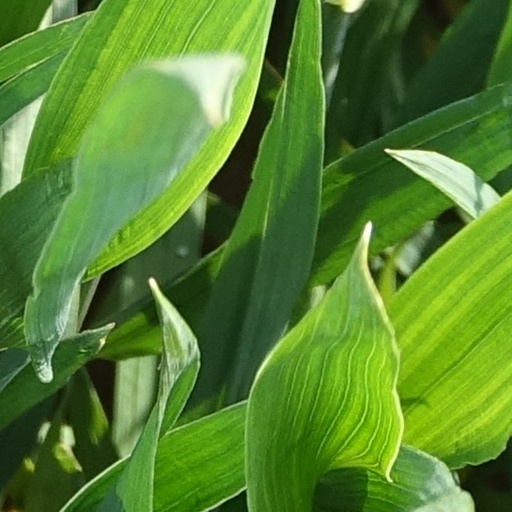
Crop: wheat